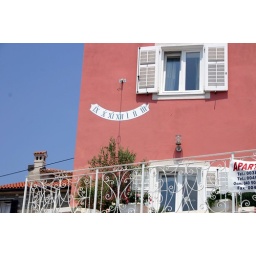
An interesting Sun Dial on the wall of an apartment building along the shore in Piran, Slovenia.